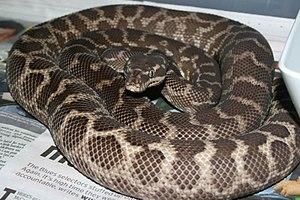
Morelia carinata, le python à écaille dur est une espèce de serpents de la famille des Pythonidae.